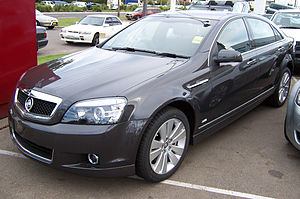
Luksusbil / Aktuelle modeller i Europa
En luksusbil er en bil i den øverste klasse i den fælles europæiske bilklasseinddeling og over øvre mellemklassebil.